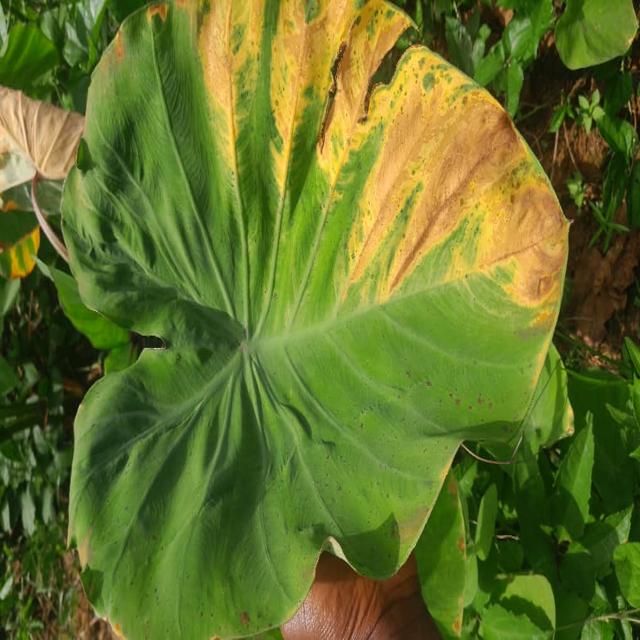
Label: Late_Blight